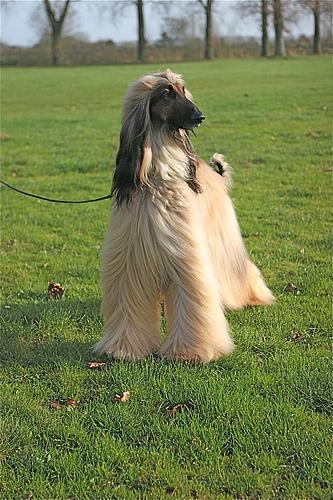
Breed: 222-n000013-Afghan_hound